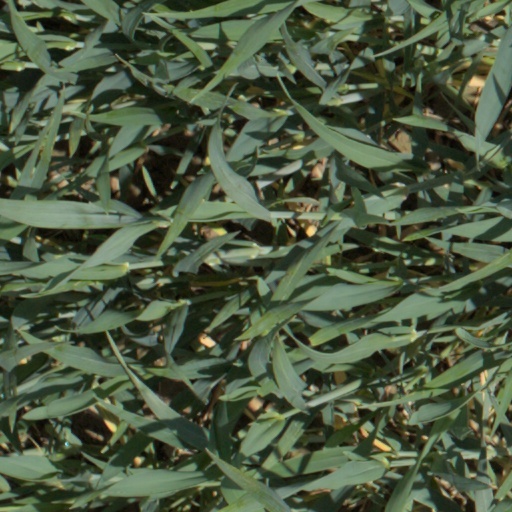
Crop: wheat